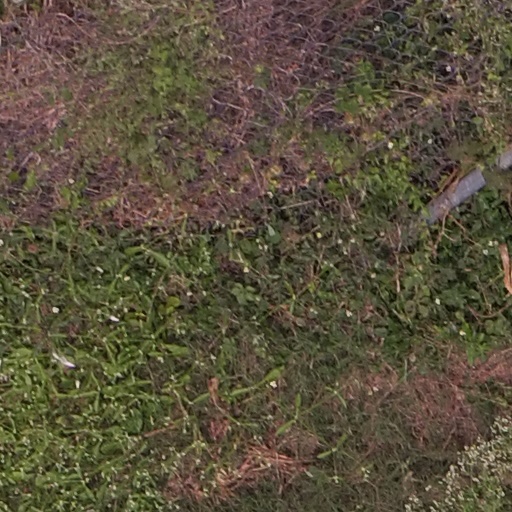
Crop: maize; corn